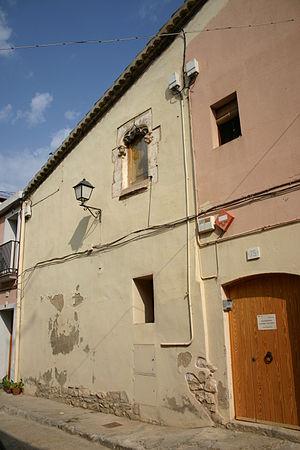
Rue Xipreret